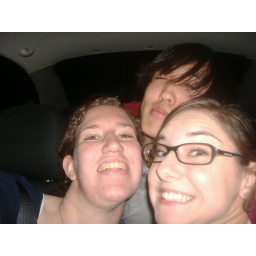
casey came home from germany and we surprised her! we took these in the car when we were awaiting her arrival.